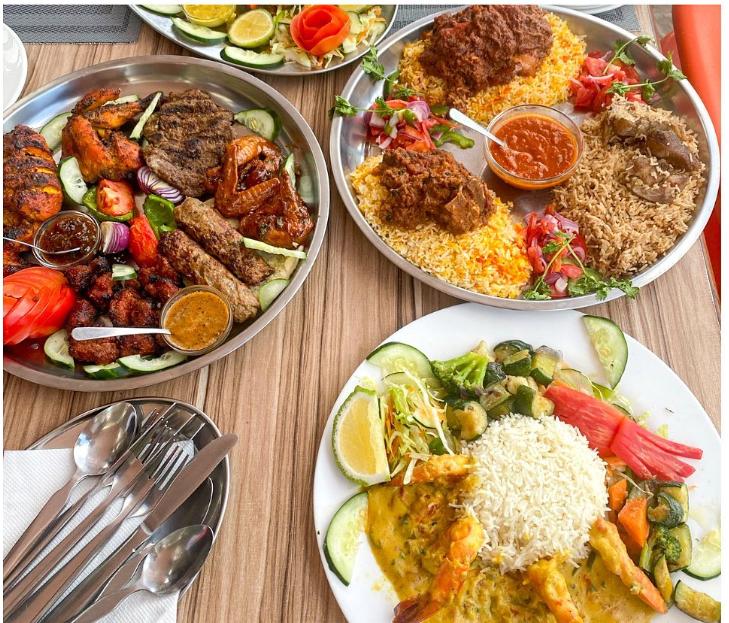
Chakula kilichoandaliwa kwenye meza ni wali mweupe, pilau, wali wa rangi manjano, mchuzi wa pilipili, mabawa ya kuku, samaki na pia kando kuna vifaa vya kukulia kama vile kisu cha kulia, kijiko na uma.